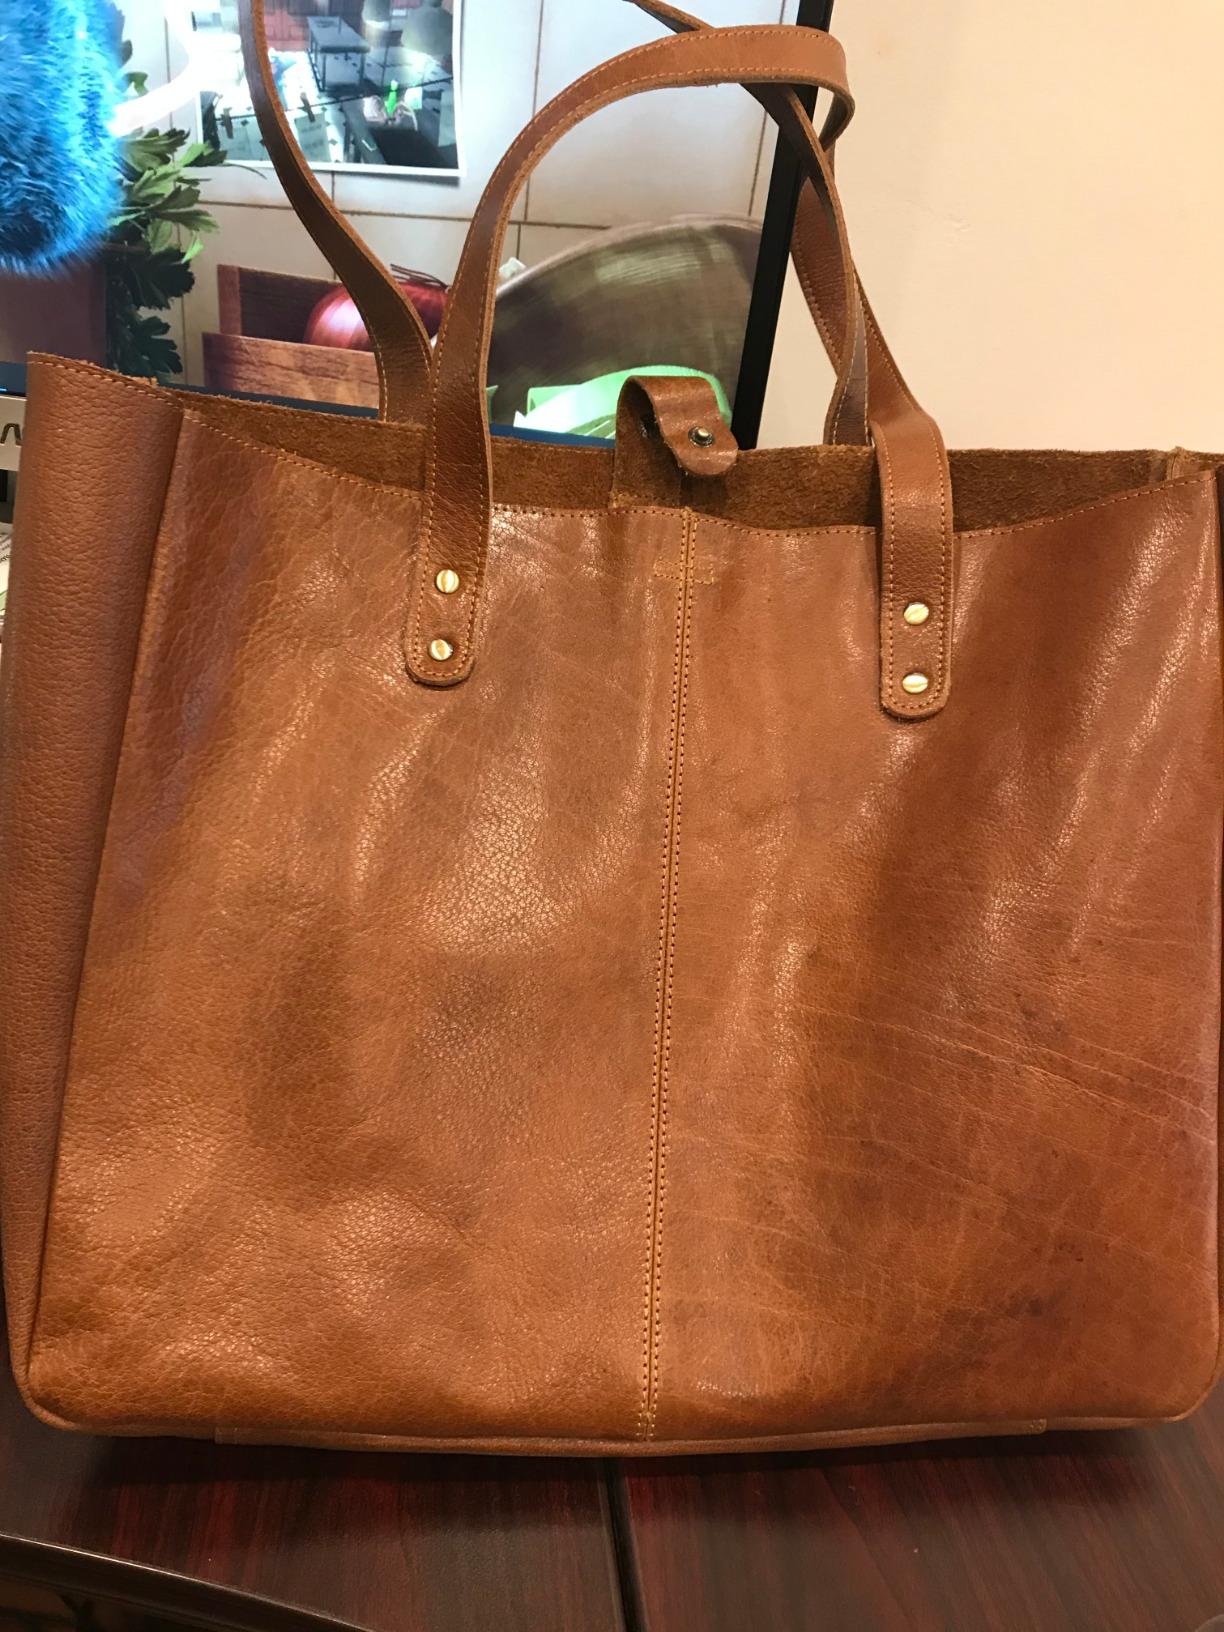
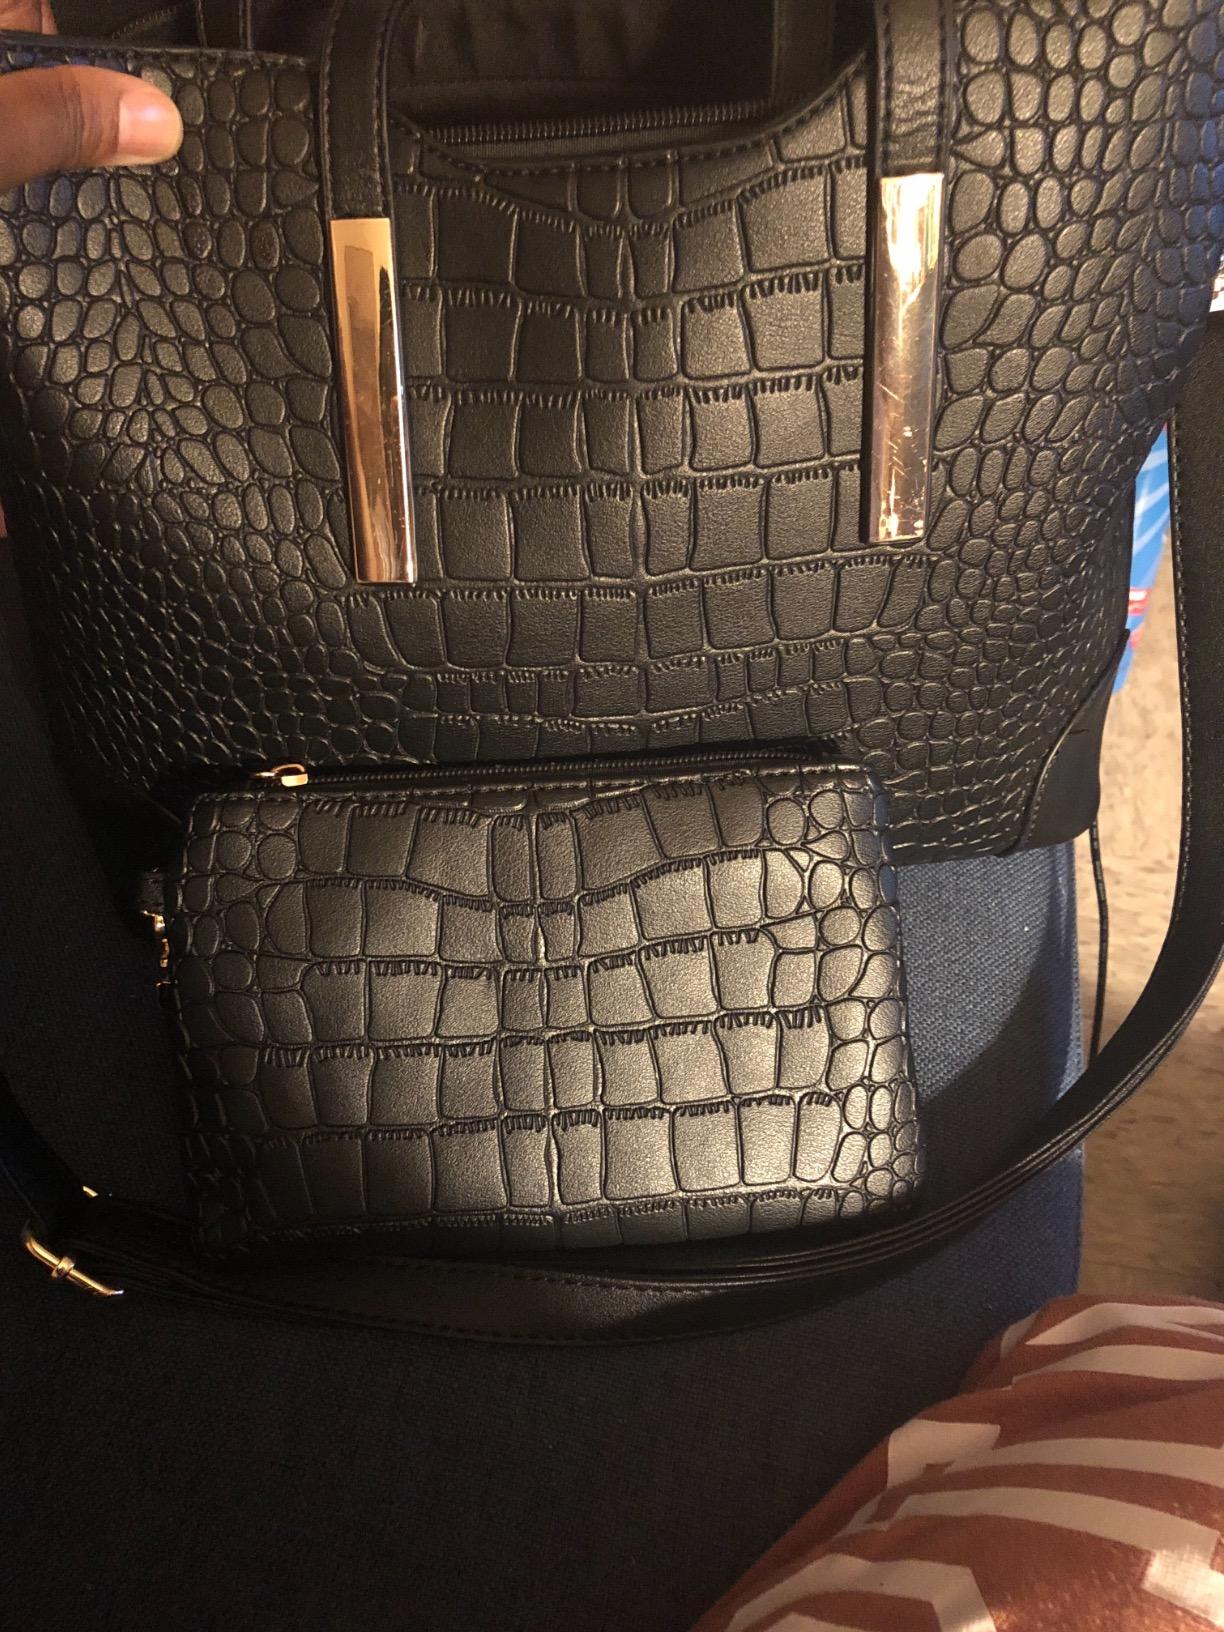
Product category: accessories_handbag
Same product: no